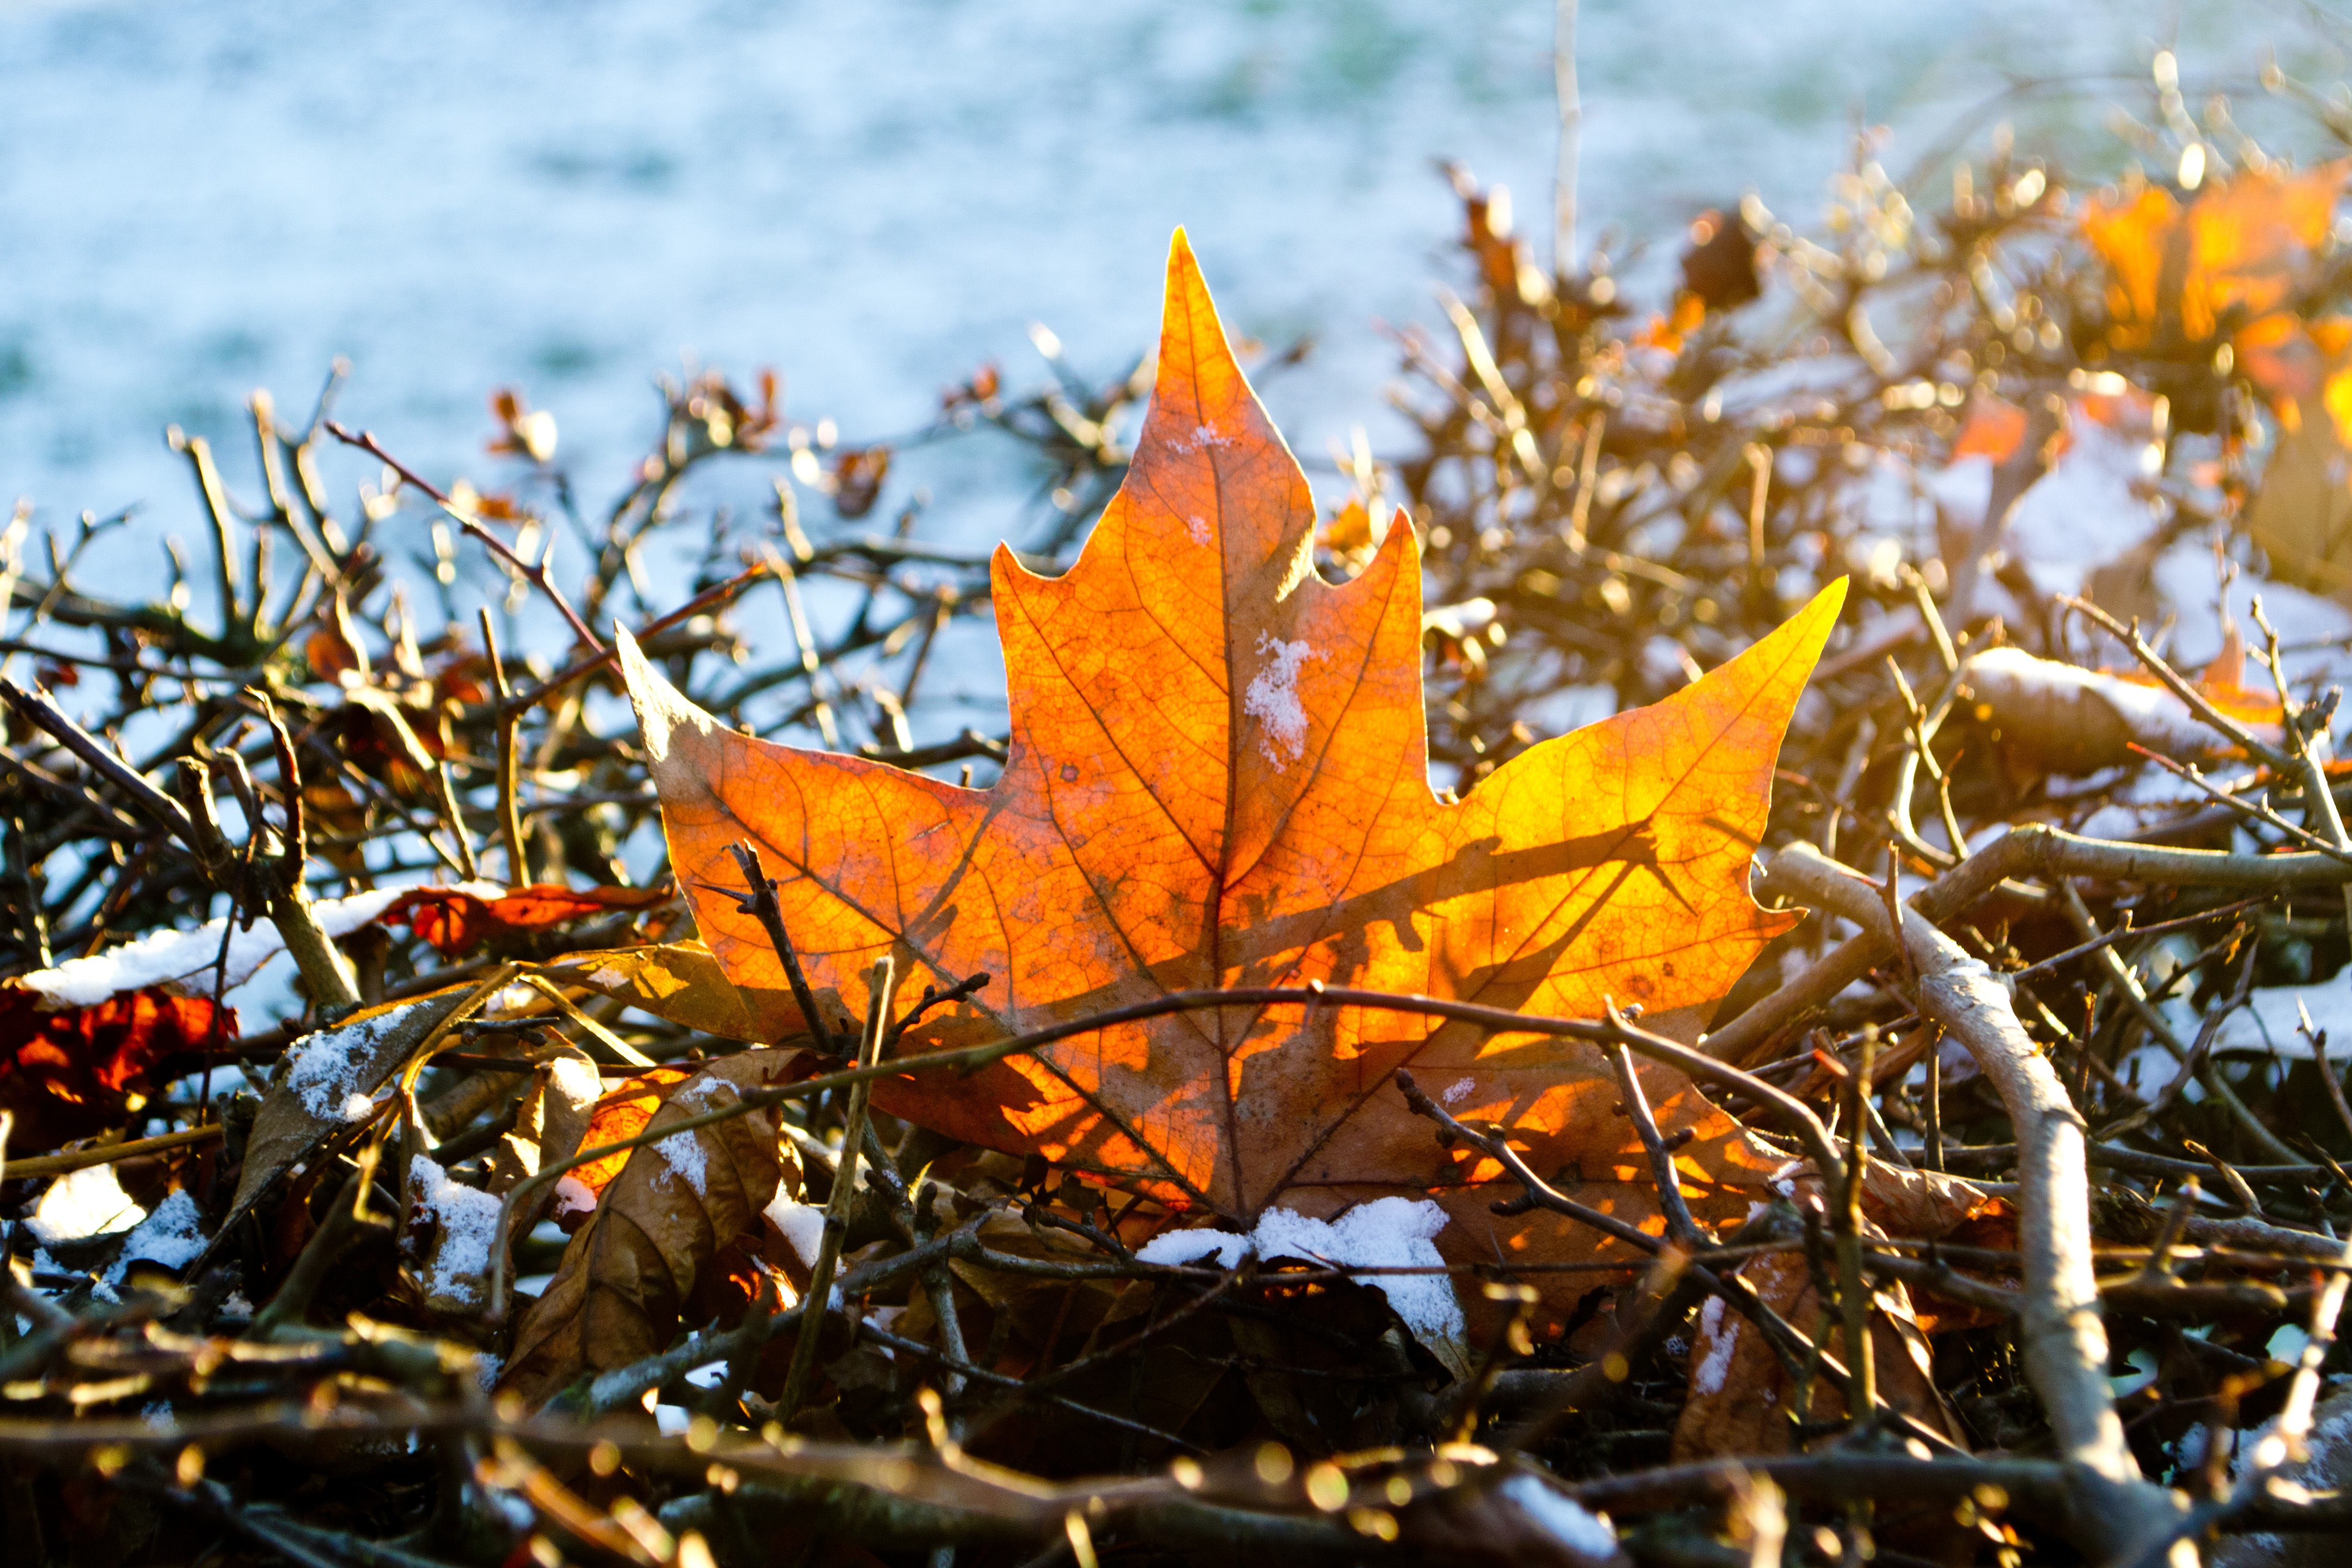
tree, nature, forest, branch, winter, plant, sunlight, leaf, flower, frost, autumn, season, flowering plant, woody plant, land plant